Western theater of the American Revolutionary War

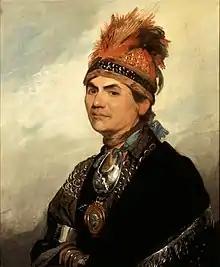
Joseph Brant (above), also known as Thayendanegea, led an attack on Col. Lochry (1781) that ended George Rogers Clark's plans to attack Detroit. Image by Gilbert Stuart 1786.

In late 1780, Clark traveled east to consult with Thomas Jefferson, the governor of Virginia, about an expedition in 1781. Jefferson devised a plan which called for Clark to lead 2,000 men against Detroit. Recruiting enough men was a problem, however. In time of war, most militiamen preferred to stay close to their homes rather than go on extended campaigns. Furthermore, Colonel Daniel Brodhead refused to detach the men because he was staging his own expedition against the Lenape, who had recently entered the war against the Americans. Brodhead marched into the Ohio Country and destroyed the Lenape Indian capital of Coshocton in April, but this only made the Lenape more determined enemies and deprived Clark of badly needed men and supplies for the Detroit campaign. Most of the Lenape fled to the militant towns on the Sandusky River.